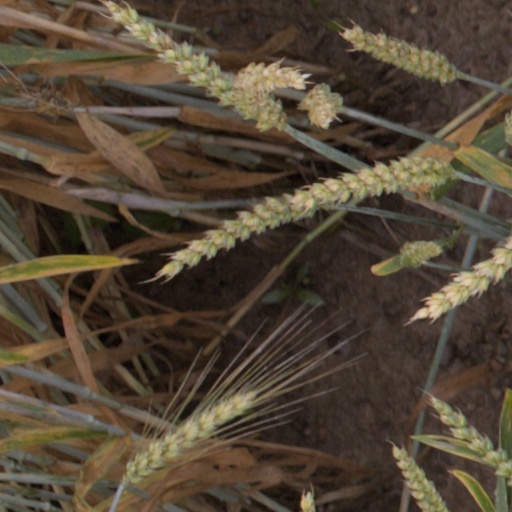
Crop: wheat